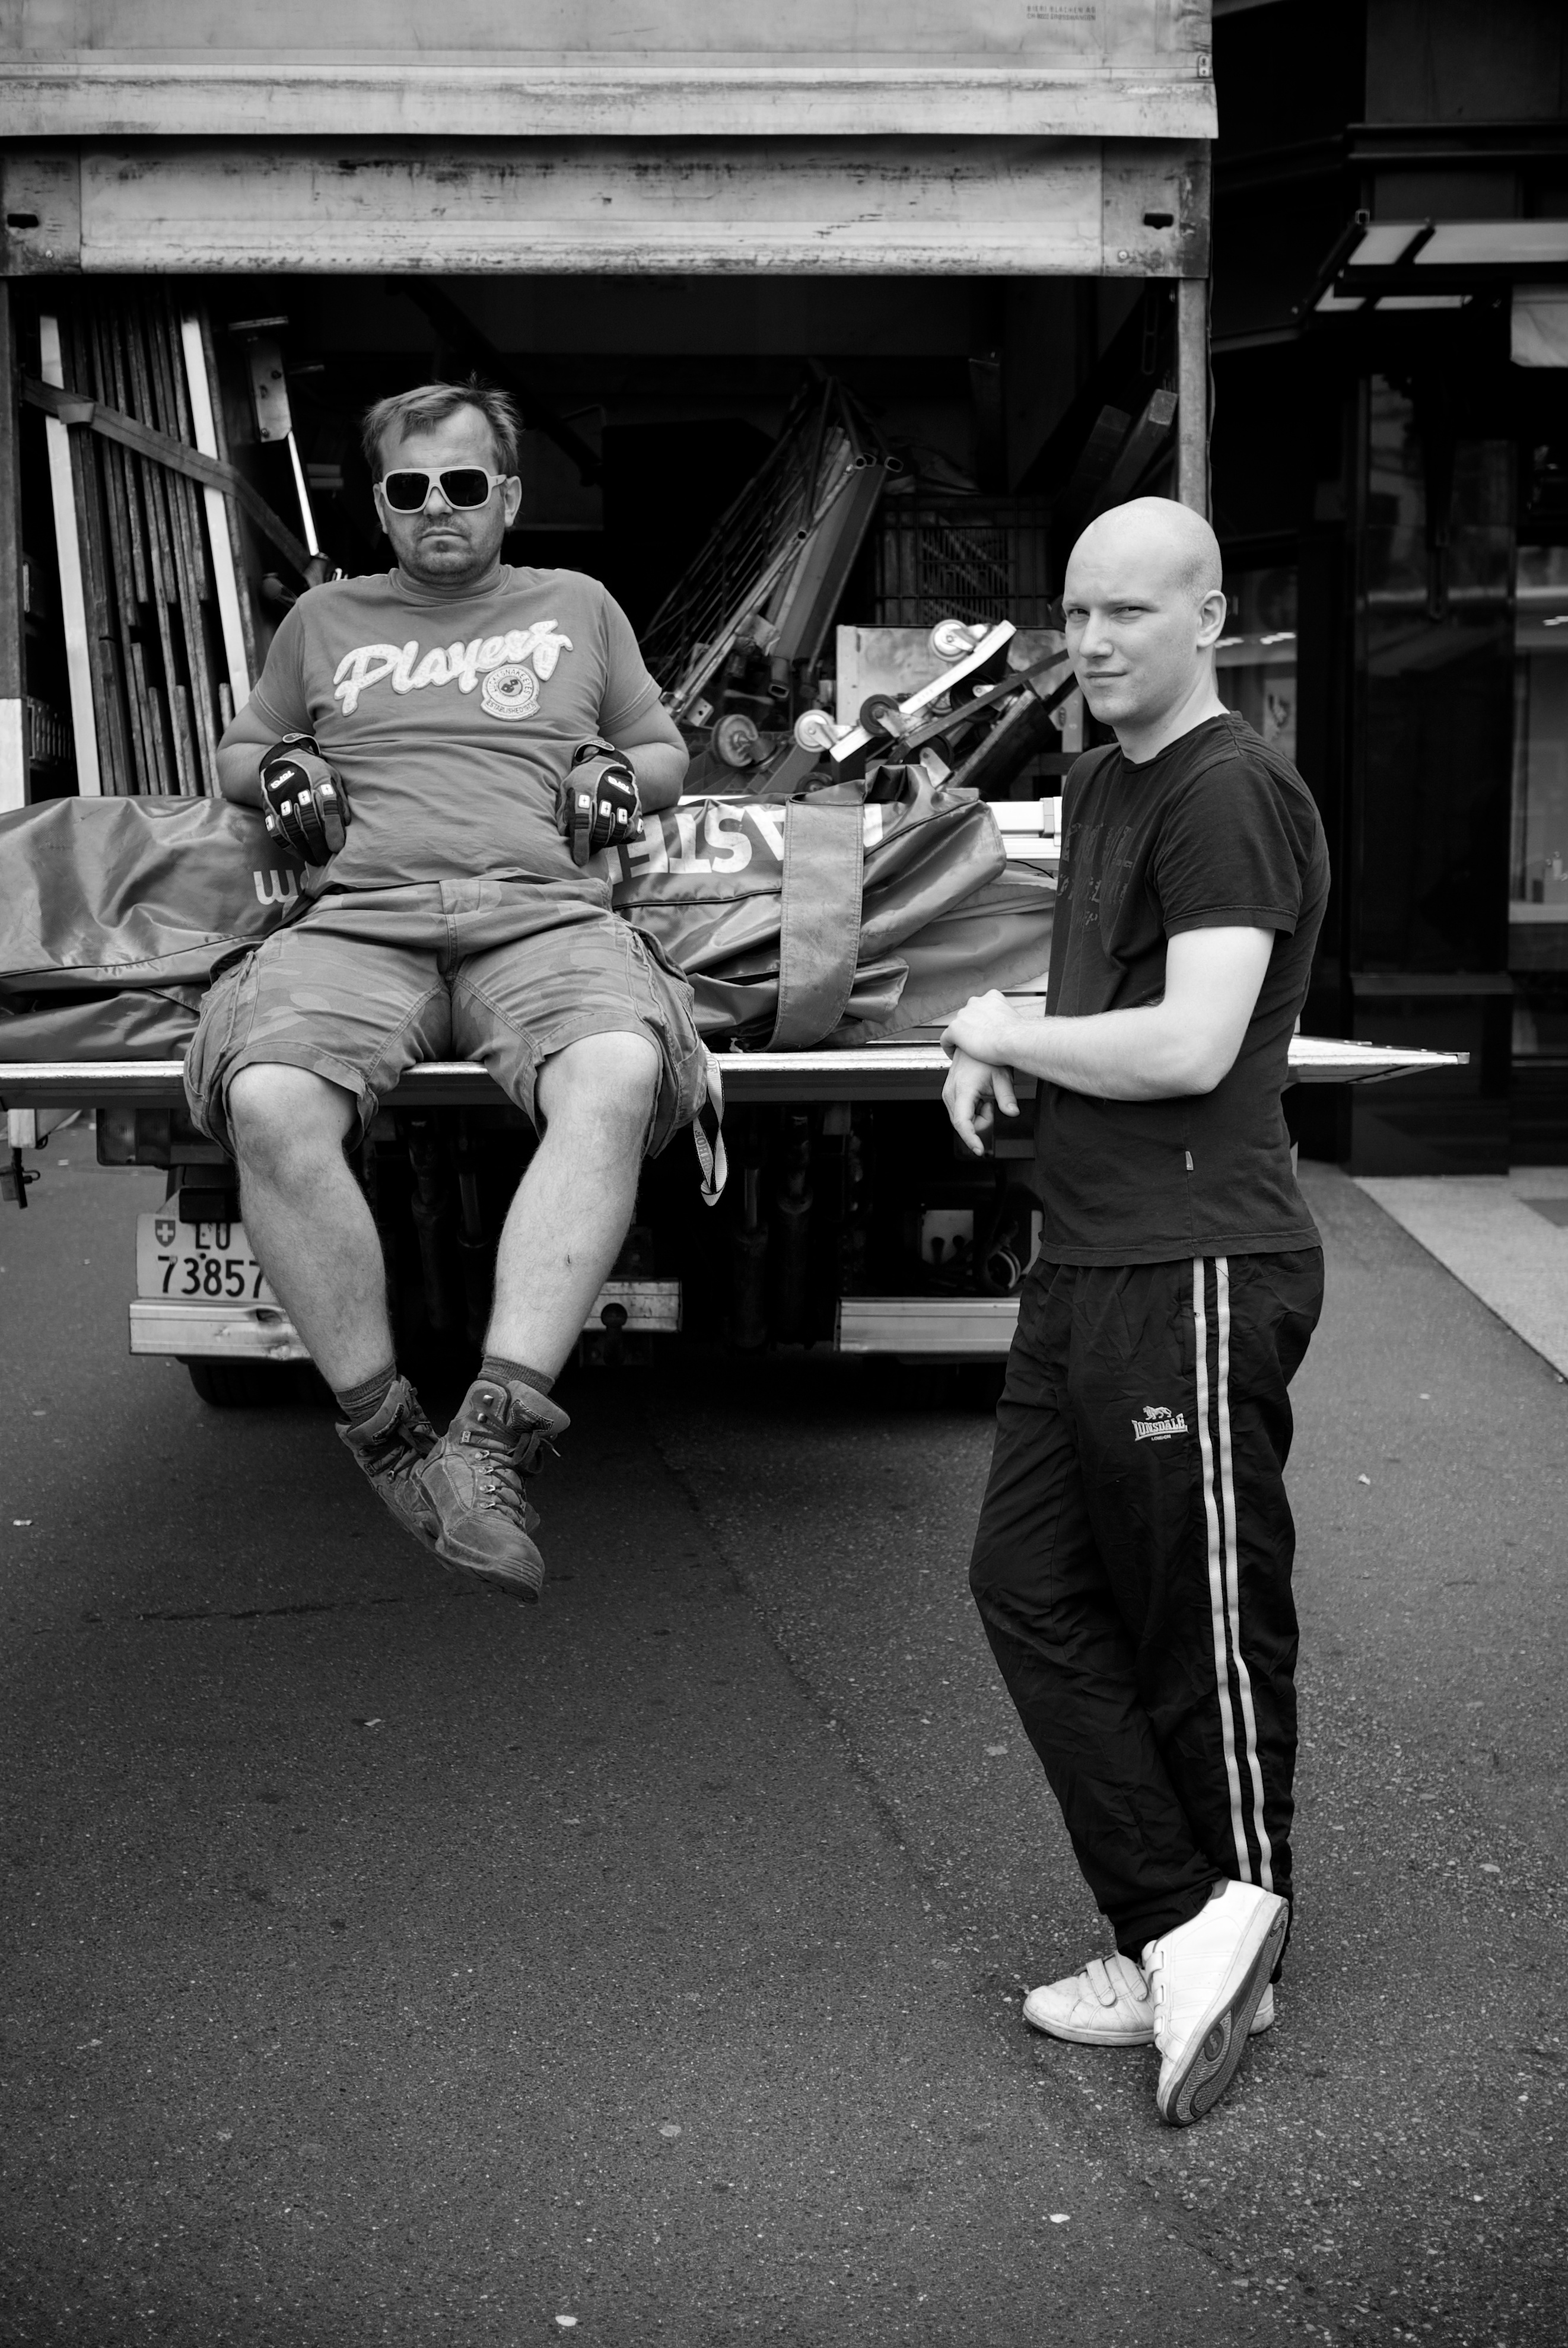
black and white, road, white, street, photography, ebook, sitting, training, black, monochrome, streetphotography, flickr, thomas, video, infrastructure, olympus, photograph, omd, fuji, leica, monochrom, leuthard, hcb, thomasleuthard, streettogs, monochrome photography, film noir, human positions